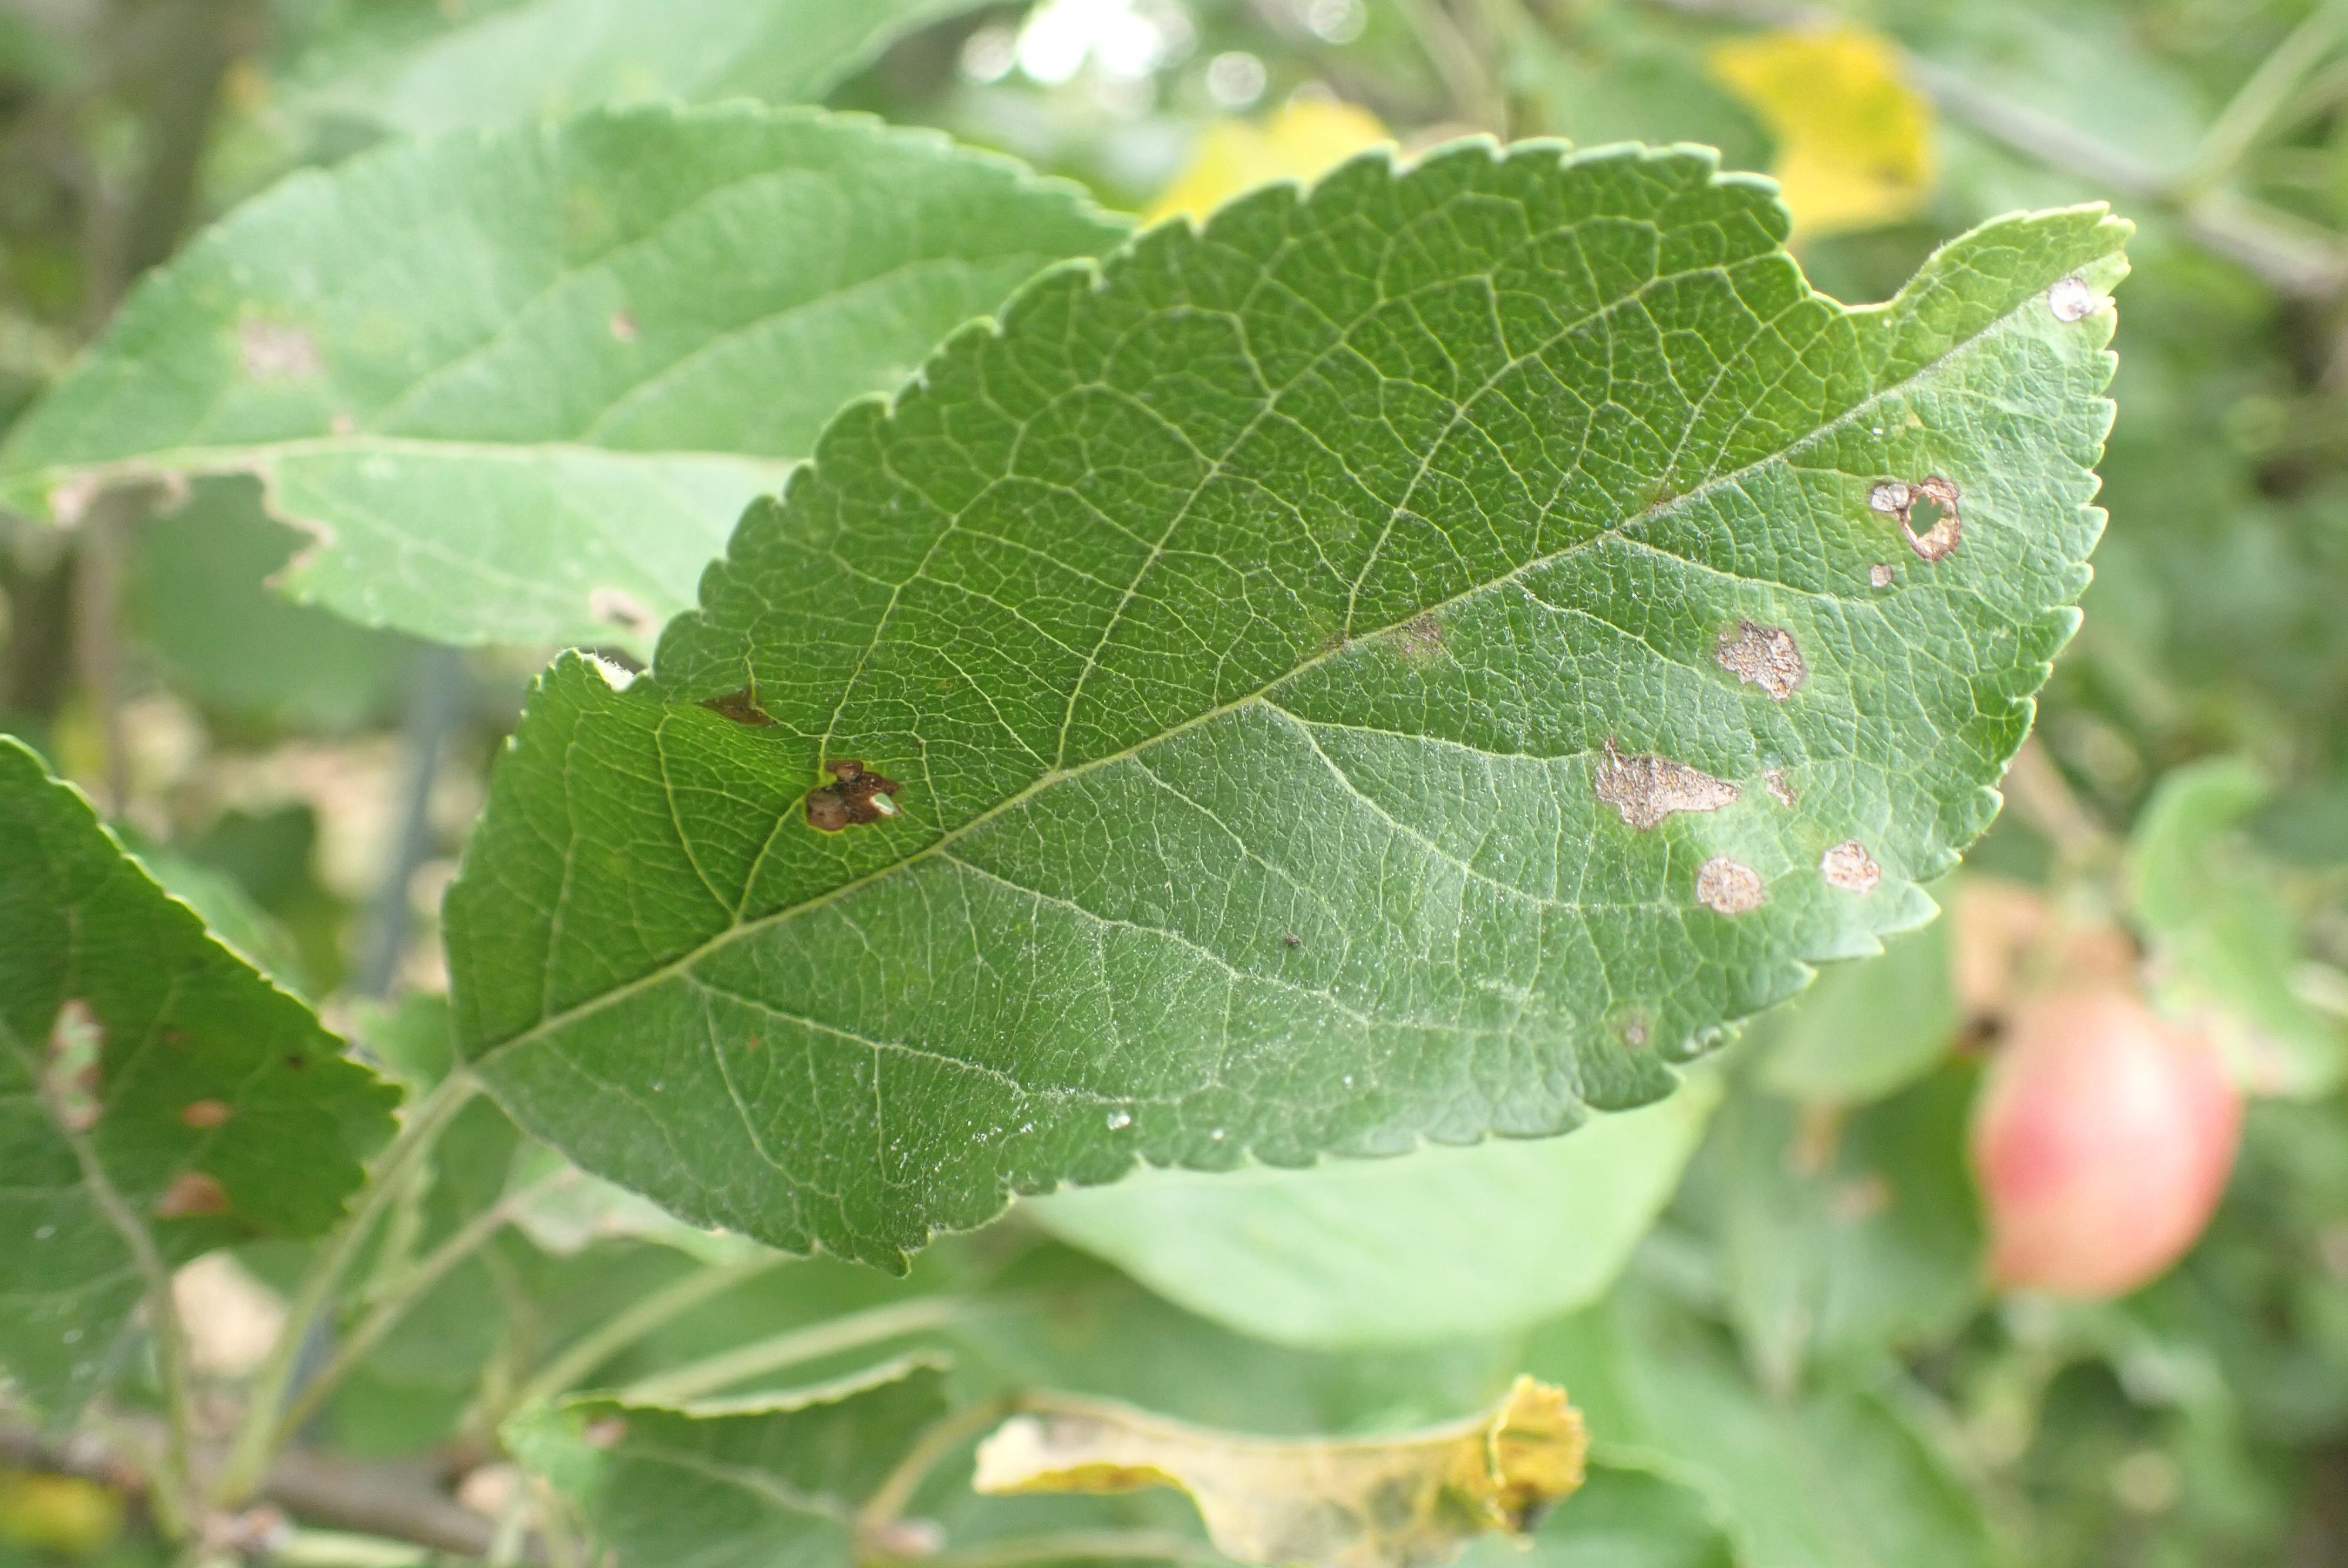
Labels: complex